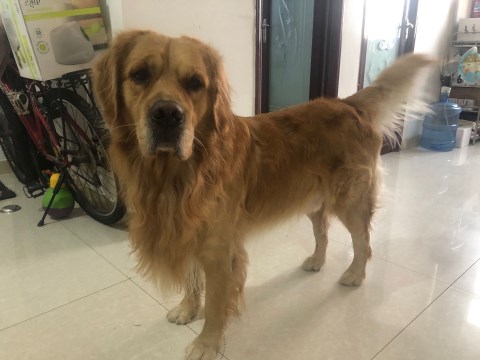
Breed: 5355-n000126-golden_retriever